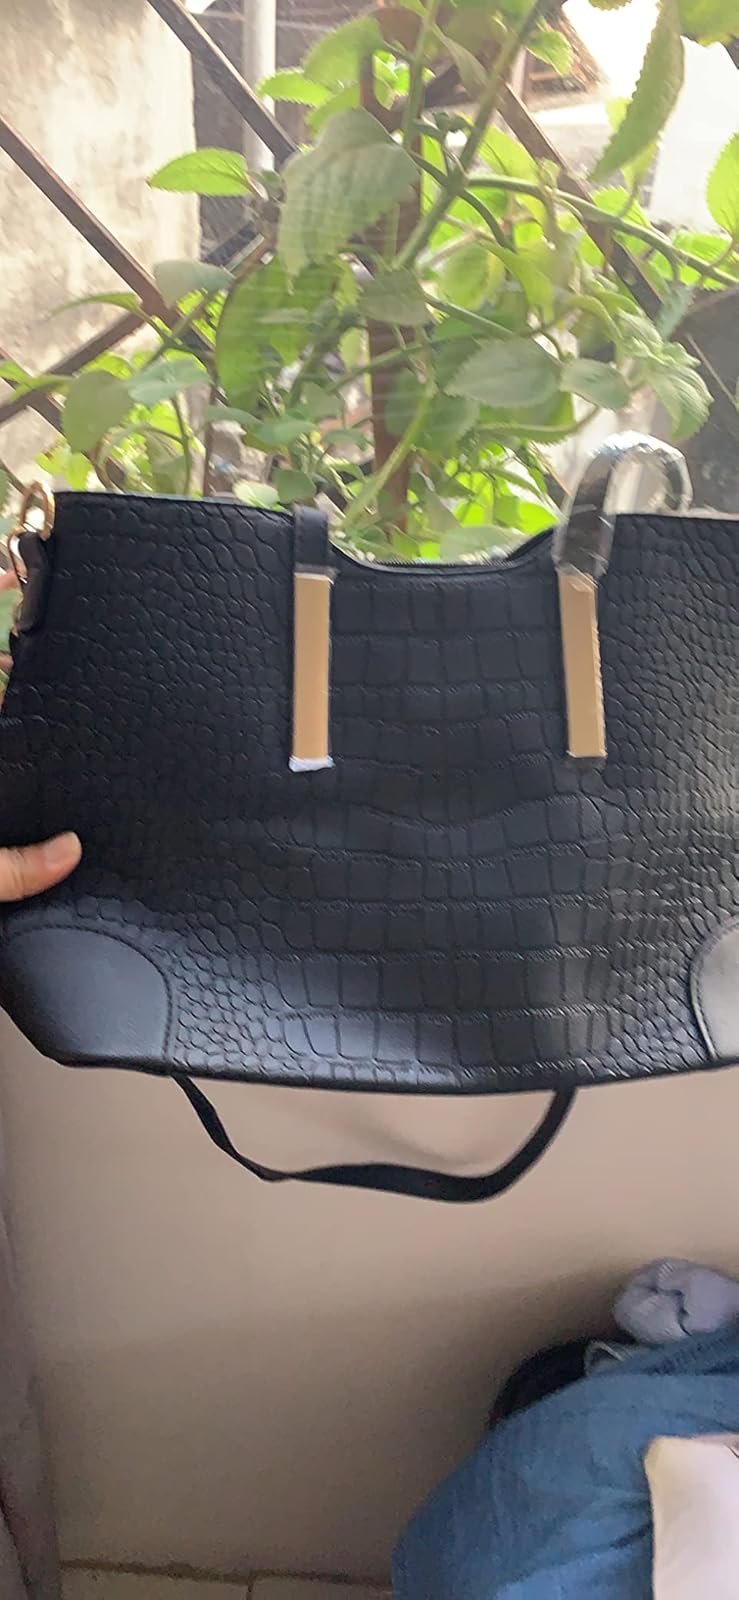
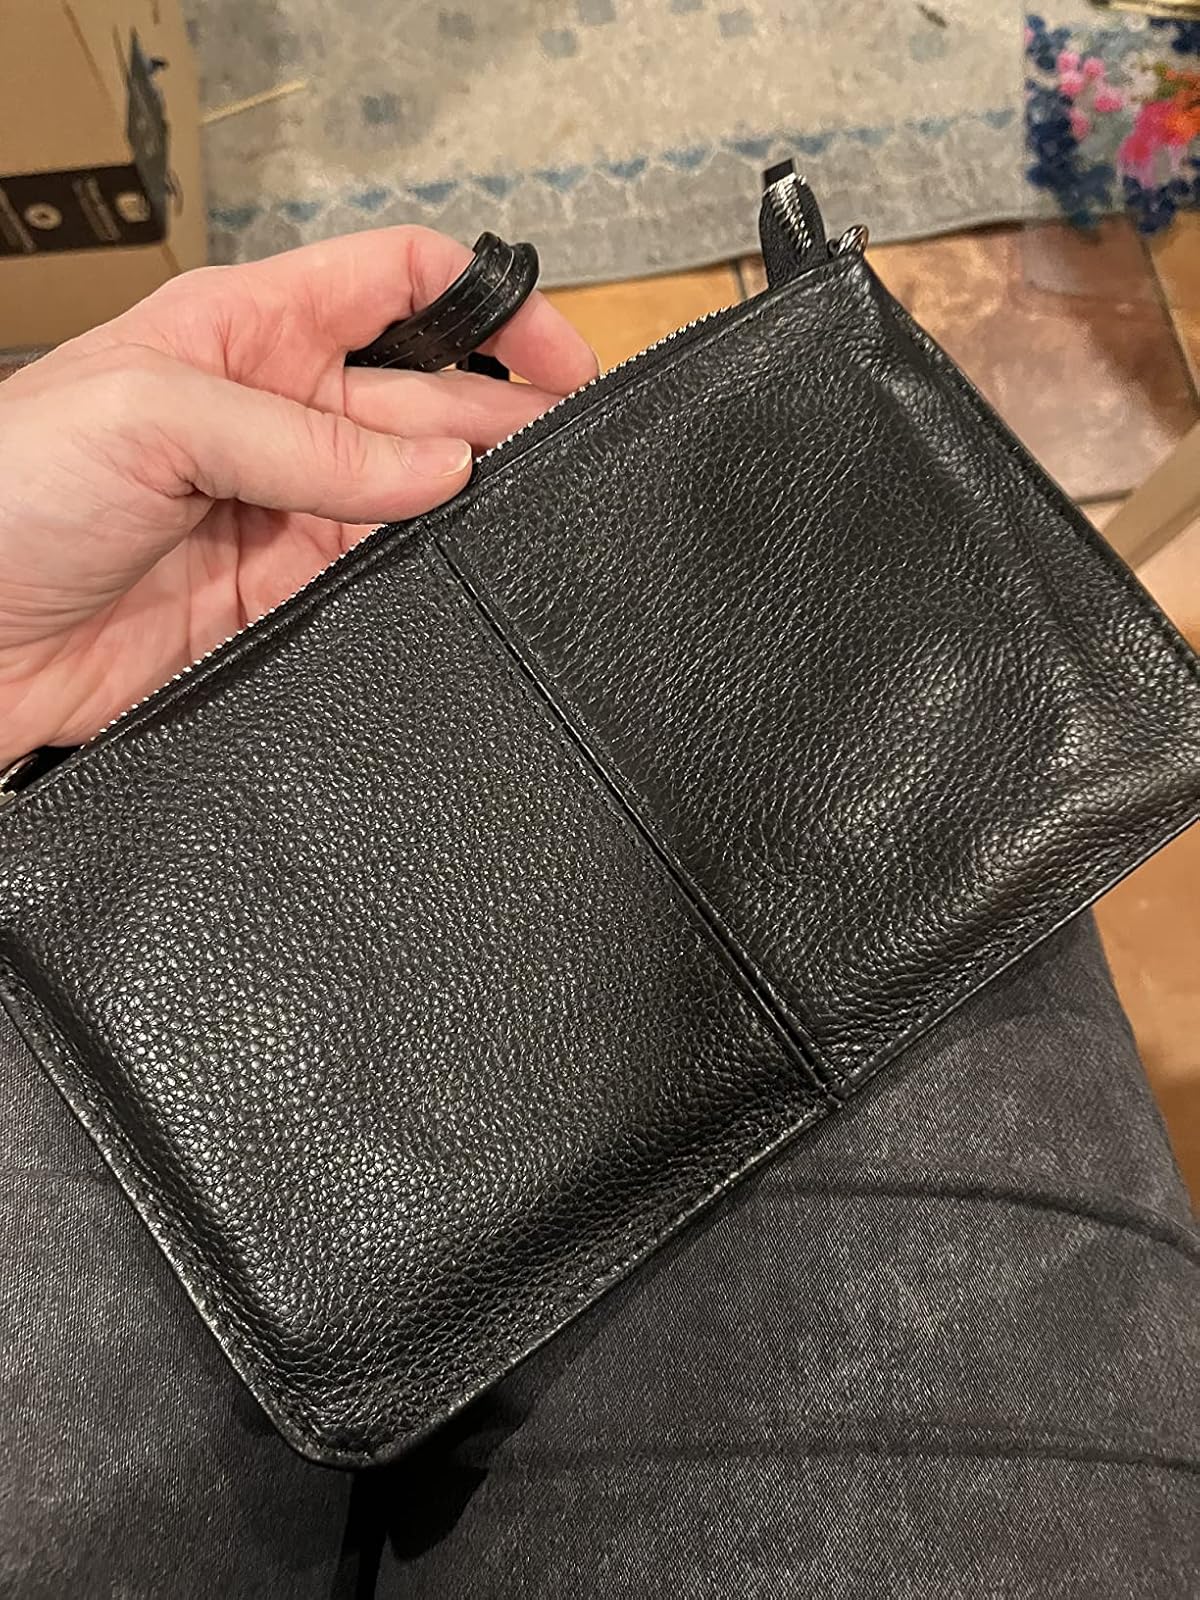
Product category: accessories_handbag
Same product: no